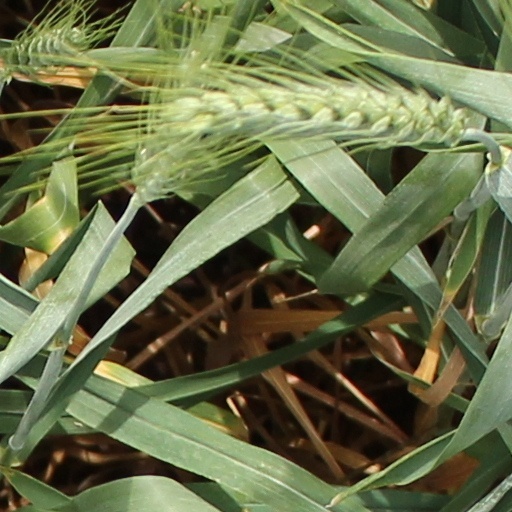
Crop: wheat